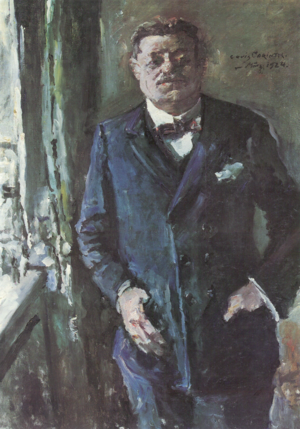
Friedrich Ebert est un homme d'État allemand, né à Heidelberg le 4 février 1871 et mort à Berlin le 28 février 1925.